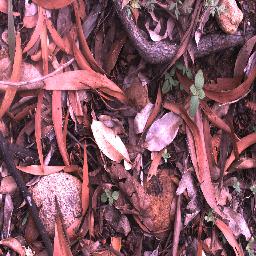
Label: negative